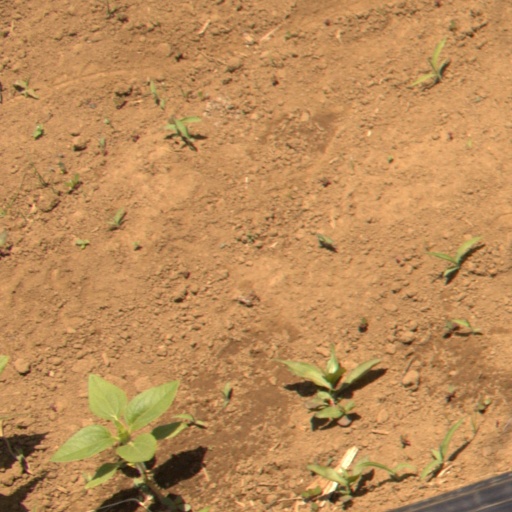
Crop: Jerusalem artichoke